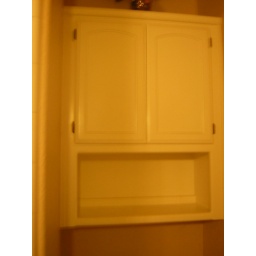
cabinet over head in master bath